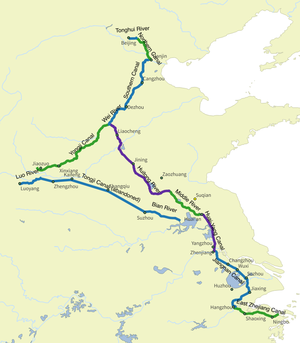
Kejserkanalen
Kanalens løb i moderne tid
Kejserkanalen, også kaldt Den store kanal, er den længste vandvej som er konstrueret af mennesker. Den har en længde på 1.776 km og en bredde på op til 40 m. Den sammenknytter Beijing i det nordlige Kina med det frugtbare område omkring floden Chang Jiangs udmunding, og med storbyen og til tider hovedstaden Hangzhou. Højdeforskellen på kanalstrækningen er på 42 meter. Kanalen var 3 til 9 m dyb.